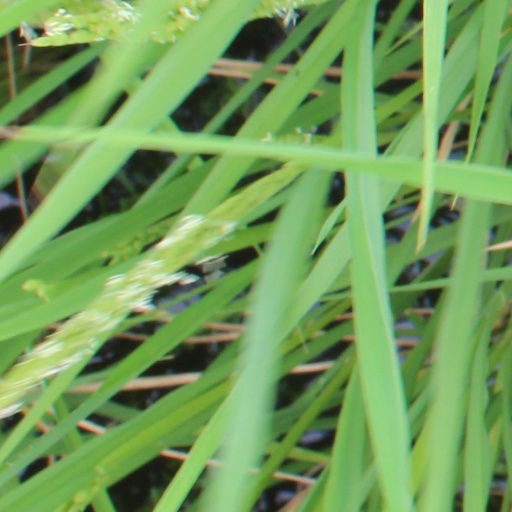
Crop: rice